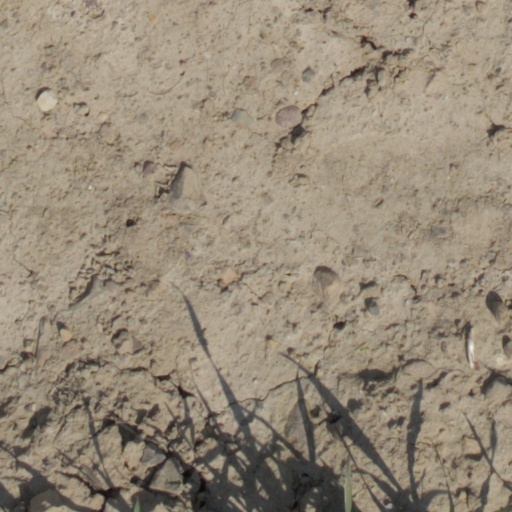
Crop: wheat